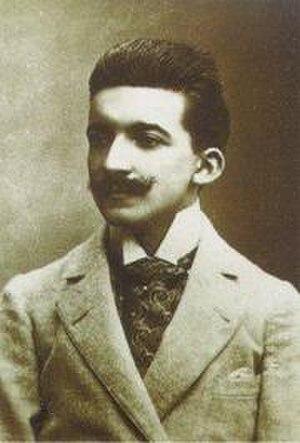
Pierre Louÿs - romancier et poète français (1870-1925).